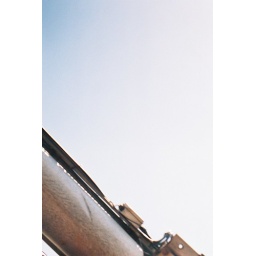
Shoot using 35mm in a box brown camera